Ferbane GAA

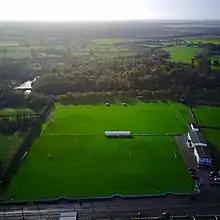
Ferbane GAA Pitch From Above (2017)

Ferbane enjoyed most of their success in the '80s and start of '90s where they won a 5 in a row of Offaly Senior Football Championship titles from 1986–90 and also a Leinster Senior Club Football Championship title in 1986 beating Portlaoise. Gallen community school also brought the senior all-Ireland vocational schools title to Ferbane where they beat Clonakilty cc in Croke Park.